Transport in Somalia

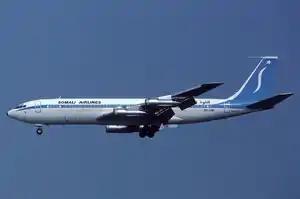
Somali Airlines Boeing 707-338C in flight in 1984

Transport in Somalia refers to the transportation networks and modes of transport in effect in Somalia. They include highways, airports and seaports, in addition to various forms of public and private vehicular, maritime and aerial transportation.